0-8-0

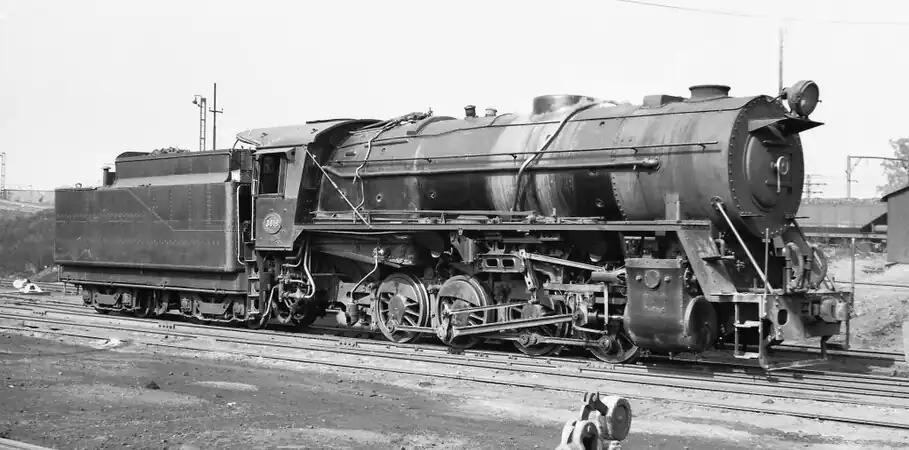
SAR Class S1

The second type, the Class S1, was designed by MM Loubser, chief mechanical engineer of the SAR from 1939 to 1949. Twelve of these locomotives, a heavier version of the Class S, were built at the Salt River workshops in Cape Town with the first being delivered in October 1947. A further 25 Class S1 locomotives were ordered from the North British Locomotive Company. Glasgow in 1952 and delivered in 1953 and 1954. The Class S1 was noted for its efficiency and economy and could cope with block loads of up to .